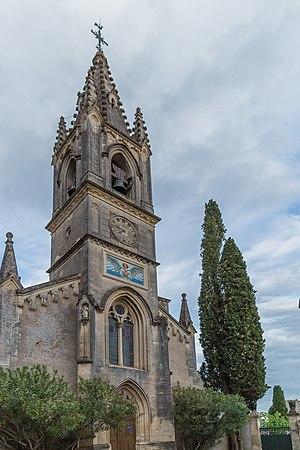
Face ouest de l'église Saint-Roch d'Aiguèze, France.
Aiguèze est une commune française située dans le département du Gard en région Occitanie.